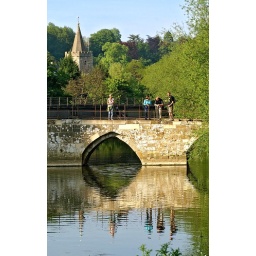
A lovely bridge over the river Avon at Bradford on Avon in Wiltshire.